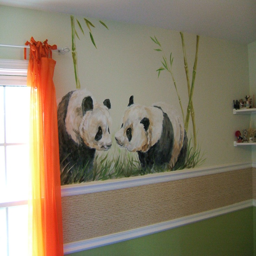
pandas for a little girl 's room